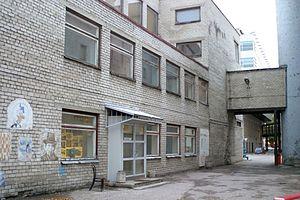
L'université de Tallinn, est une université située à Tallinn la capitale de l'Estonie.